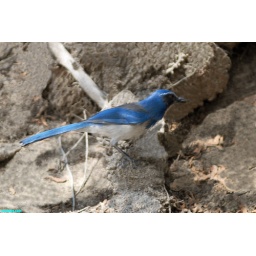
blue jay at the beach in el porto